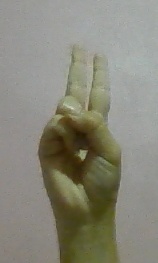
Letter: taa